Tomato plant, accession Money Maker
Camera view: vertical (180 deg); turntable rotation: 0 degrees
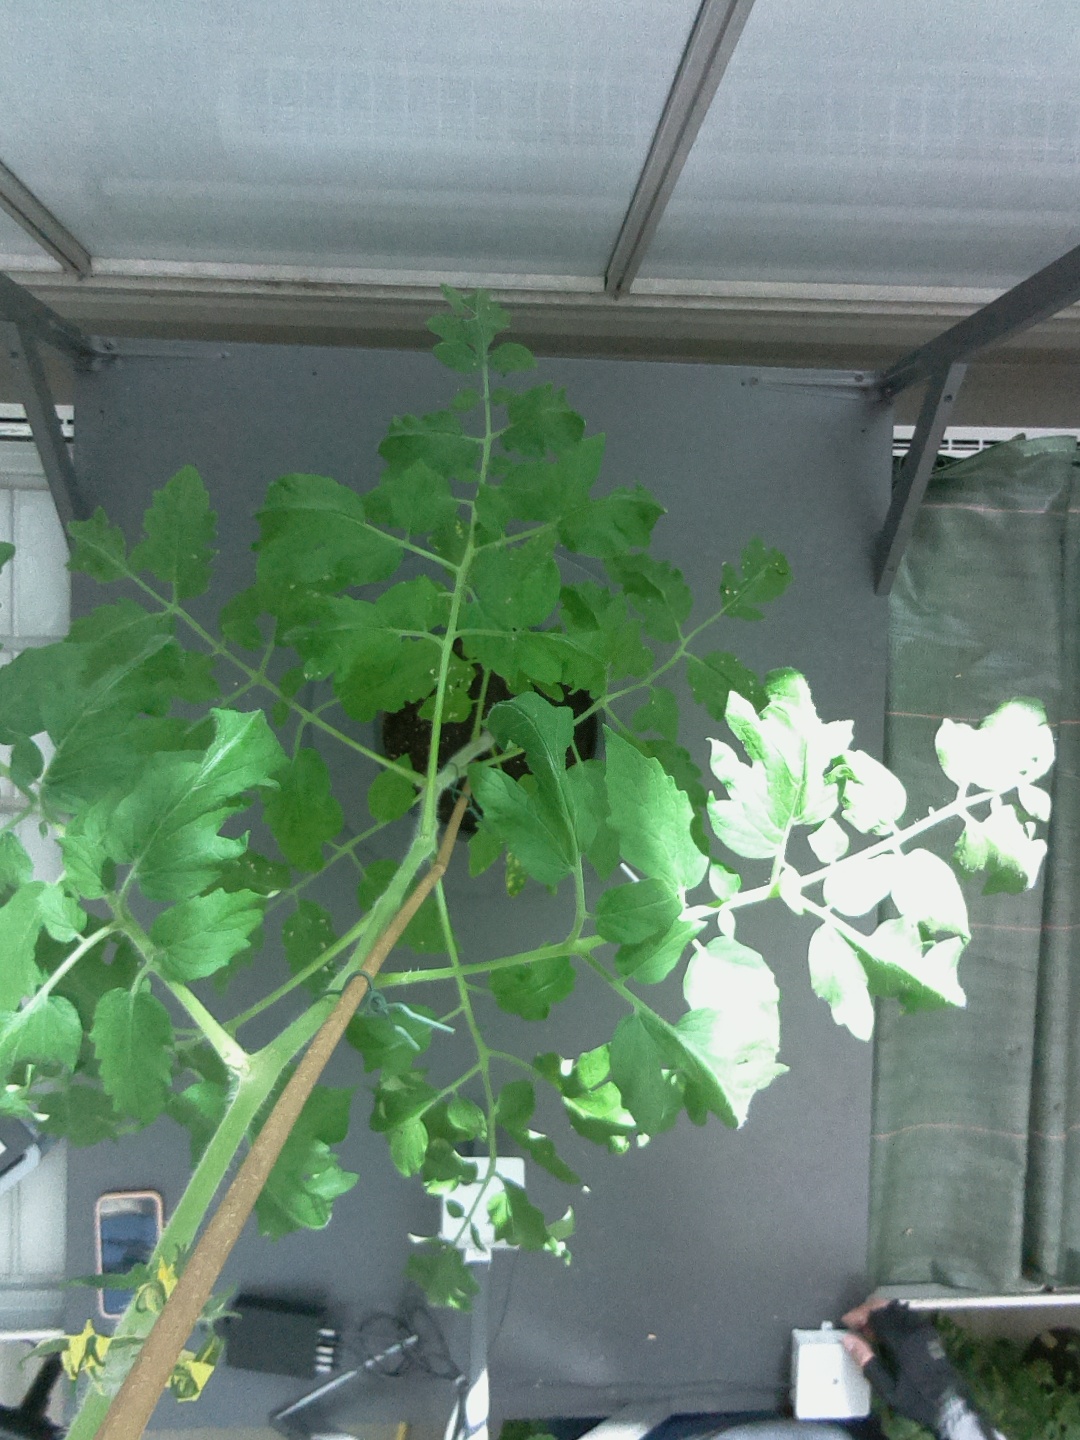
BBCH growth stage 61: 10%-20% of flowers open